Georgetown Steam Plant

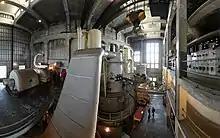
Inside the plant, 2008

Originally located along an oxbow of the Duwamish River to provide cooling water, the plant was left inland after the original river channel was straightened in 1917. Retired after nearly 75 years of operation, it remains "surprisingly complete and operable". The plant has three Curtis turbines, manufactured by the General Electric Company between 1906 and 1917.